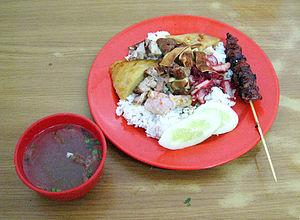
La cuisine sino-indonésienne est l'adaptation de la cuisine chinoise à la cuisine indonésienne. Les Chinois d'Indonésie ont apporté leur héritage de cuisine chinoise, en l’agrémentant d'ingrédients locaux, tels que le kecap manis, le sucre de palme, la sauce arachide, le piment, le santan et des épices locales. Certains plats et gâteaux sont très similaires à la cuisine sino-malaisienne et singapourienne, représentés par la cuisine nonya des Peranakans.